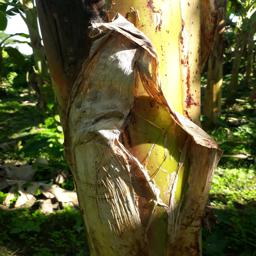
Label: PSEUDOSTEM WEEVIL